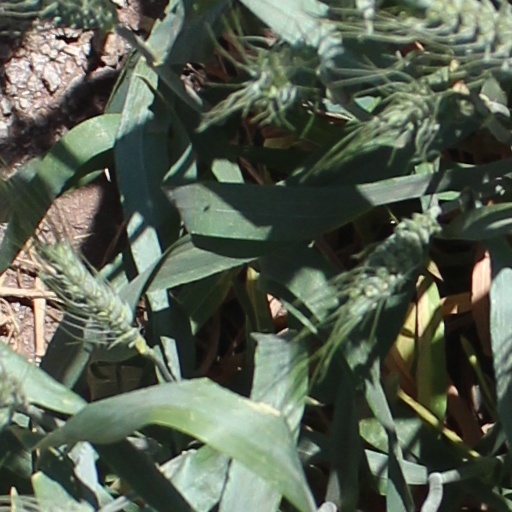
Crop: wheat